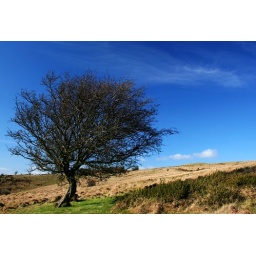
A tree on a mountain in winter.